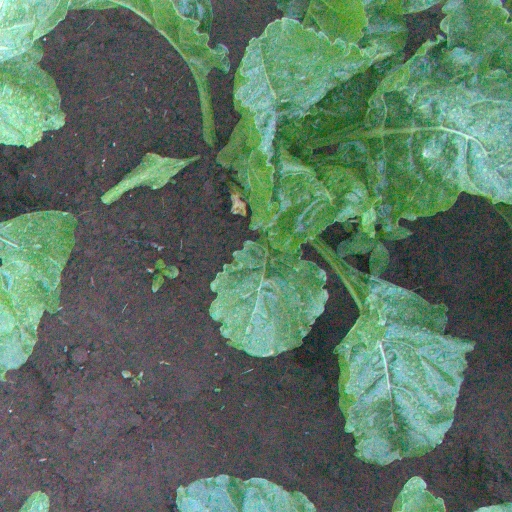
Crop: sugar beet